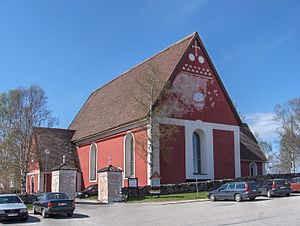
Kalix
Nederkalix kirke
Kalix er et byområde i Kalix kommun i Norrbottens län i Sverige. I 2010 var indbyggertallet 7.299.